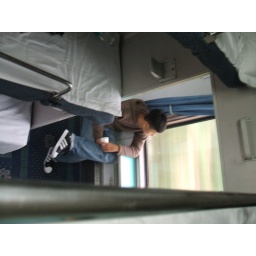
The Hard Sleeper cars in the train